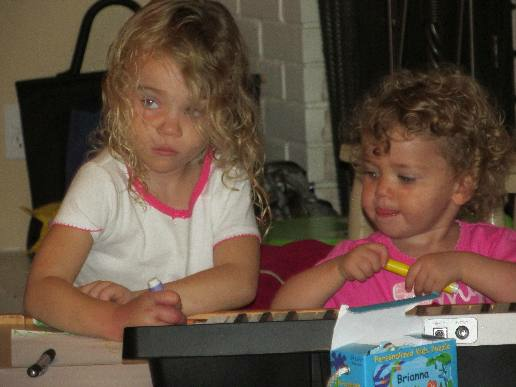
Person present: Yes